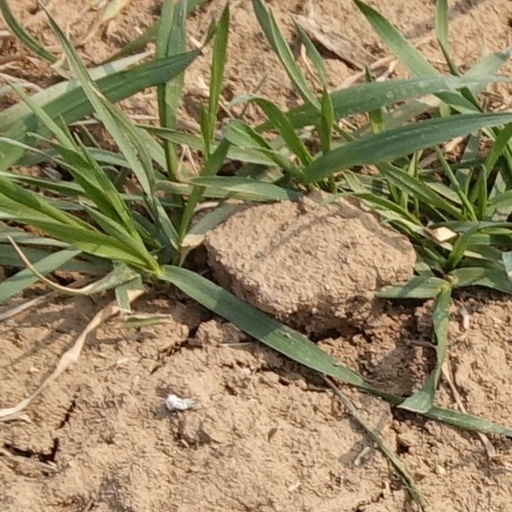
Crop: wheat